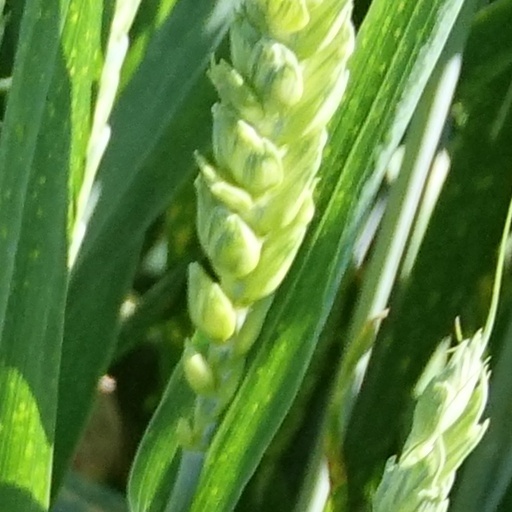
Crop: wheat